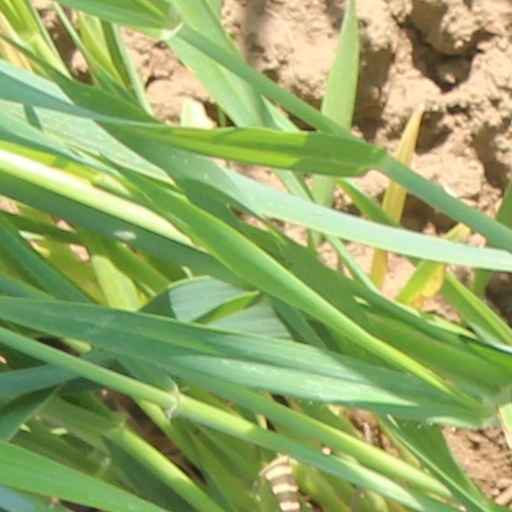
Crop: wheat